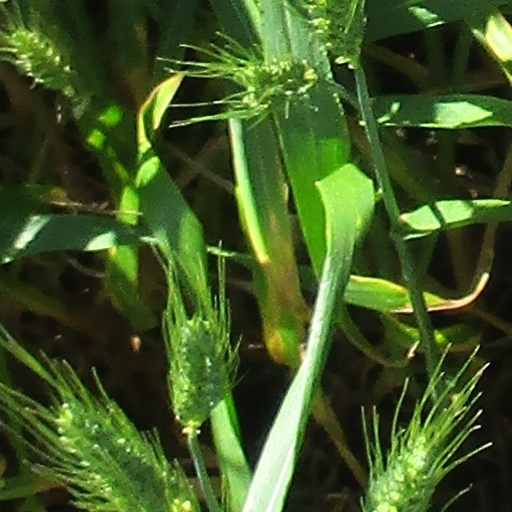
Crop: wheat